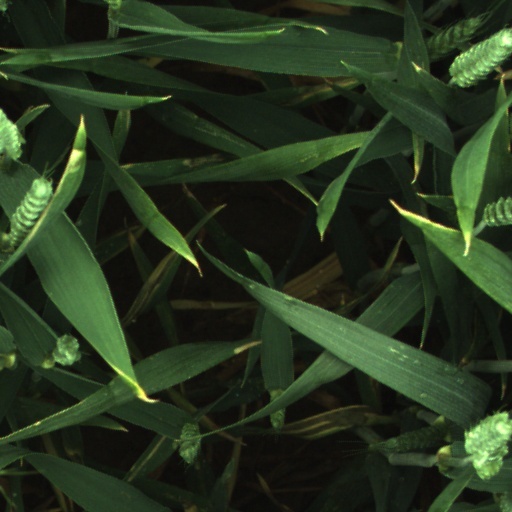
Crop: wheat